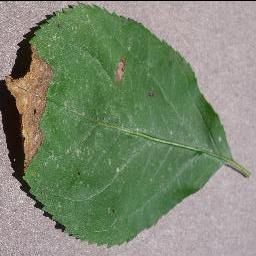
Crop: apple
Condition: black_rot